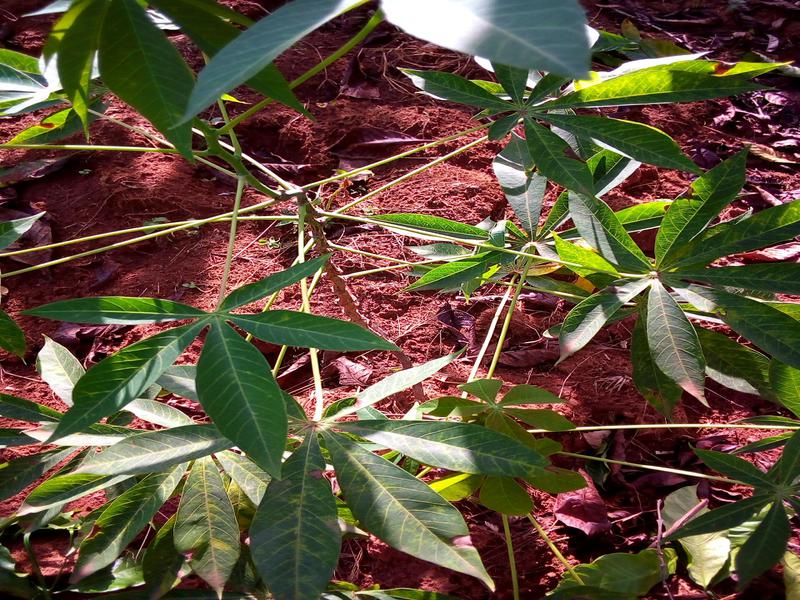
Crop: cassava
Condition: healthy